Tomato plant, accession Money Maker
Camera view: tilt-top (135 deg); turntable rotation: 300 degrees
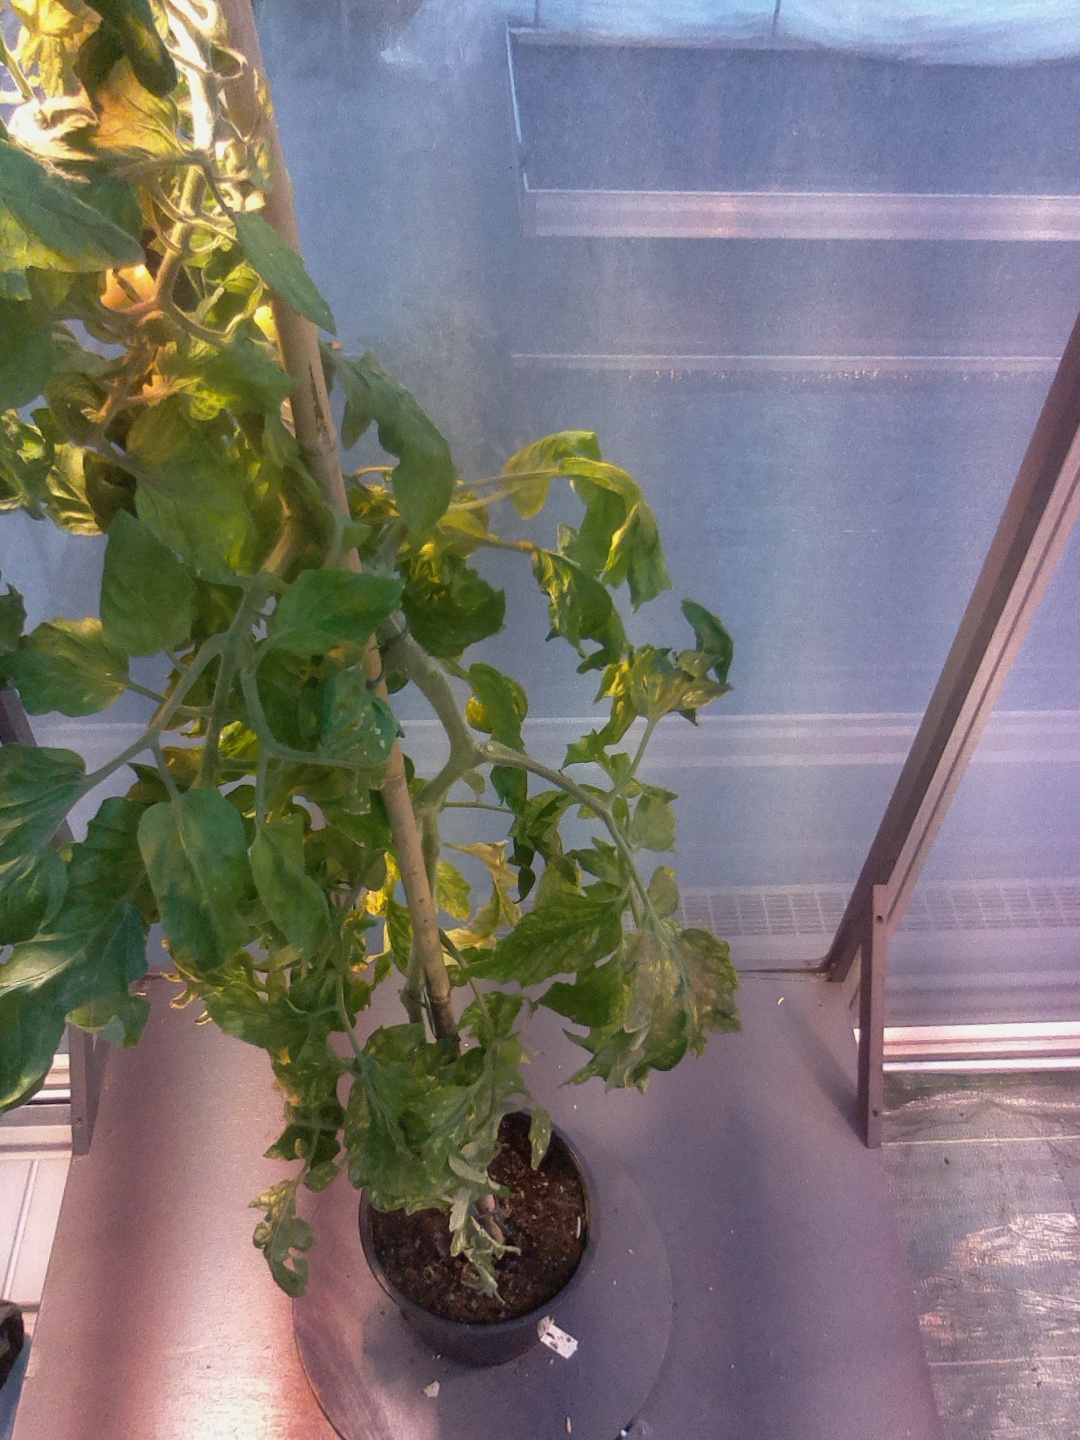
BBCH growth stage 76: 60%-70% of final fruit size